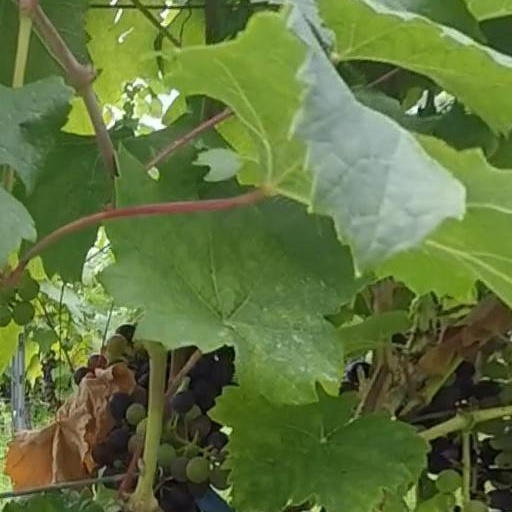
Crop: grape